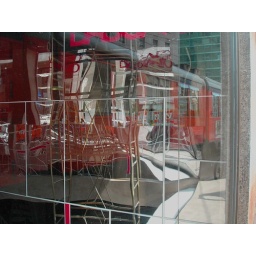
bus mirrored in restaurant shop window in Milano